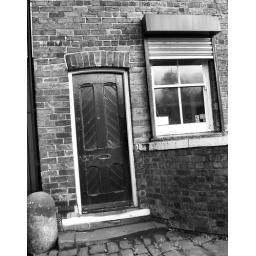
old water board house near canal